Fairy Meadow railway station

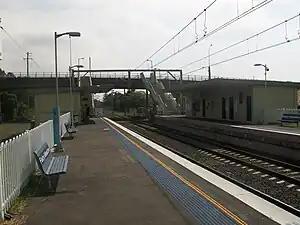
Northbound view from Platform 1, October 2011

Fairy Meadow railway station is located on the South Coast railway line in New South Wales, Australia. It serves the northern Wollongong suburb of Fairy Meadow opening in 1887 as Cramsville. It was renamed Para-meadow on 3 October 1888, Balgownie on 13 December 1909 and Fairy Meadow in January 1956.